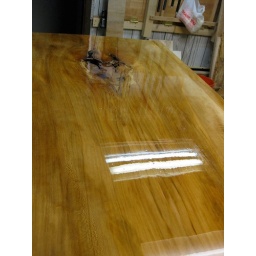
Our sycamore kitchen table in progress.